Georgi Sulakvelidze

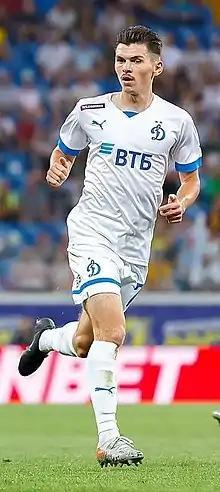
Sulakvelidze with Dynamo Moscow in 2022

Georgi Elgudzhayevich Sulakvelidze (born 18 April 2001) is a Russian footballer who plays as a midfielder for amateur club Fight Nights Moscow.